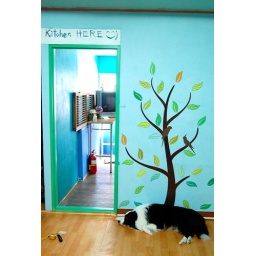
My hostel and their dog Casey...although, he's really more of a cat in a dog's body.